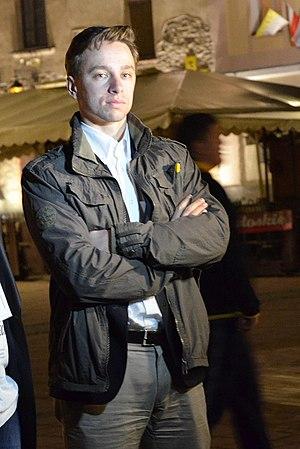
Krzysztof Bosak, né le 13 juin 1982, est homme politique polonais.